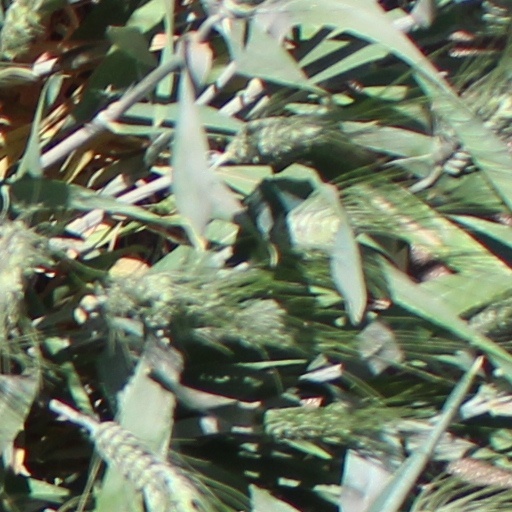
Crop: wheat